Execution of Nagaenthran K. Dharmalingam

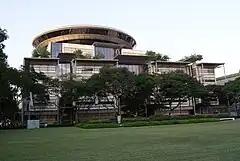
The Supreme Court of Singapore, where Nagaenthran's final appeal was heard by its higher division – known as the Court of Appeal.

On 22 April 2009, 20-year-old Nagaenthran was arrested by the Central Narcotics Bureau (CNB) officers when he was travelling from Malaysia to Singapore through the Woodlands Checkpoint. During a search of Nagaenthran and his belongings, the police discovered a bundle strapped to Nagaenthran's thigh, and the bundle contained a total amount of 42.72 g of diamorphine (pure heroin). A friend and travelling partner of Nagaenthran, named Kumarsen, was also arrested but later released. Upon his arrest, Nagaenthran admitted to his interrogators that he knew he was carrying drugs and it was for a Chinese friend, whom he called "King", who strapped the drugs to his thigh so that no one would find it. Nagaenthran also claimed that he needed money to pay off his debts and his father's heart surgery fees, which was why he committed the crime.